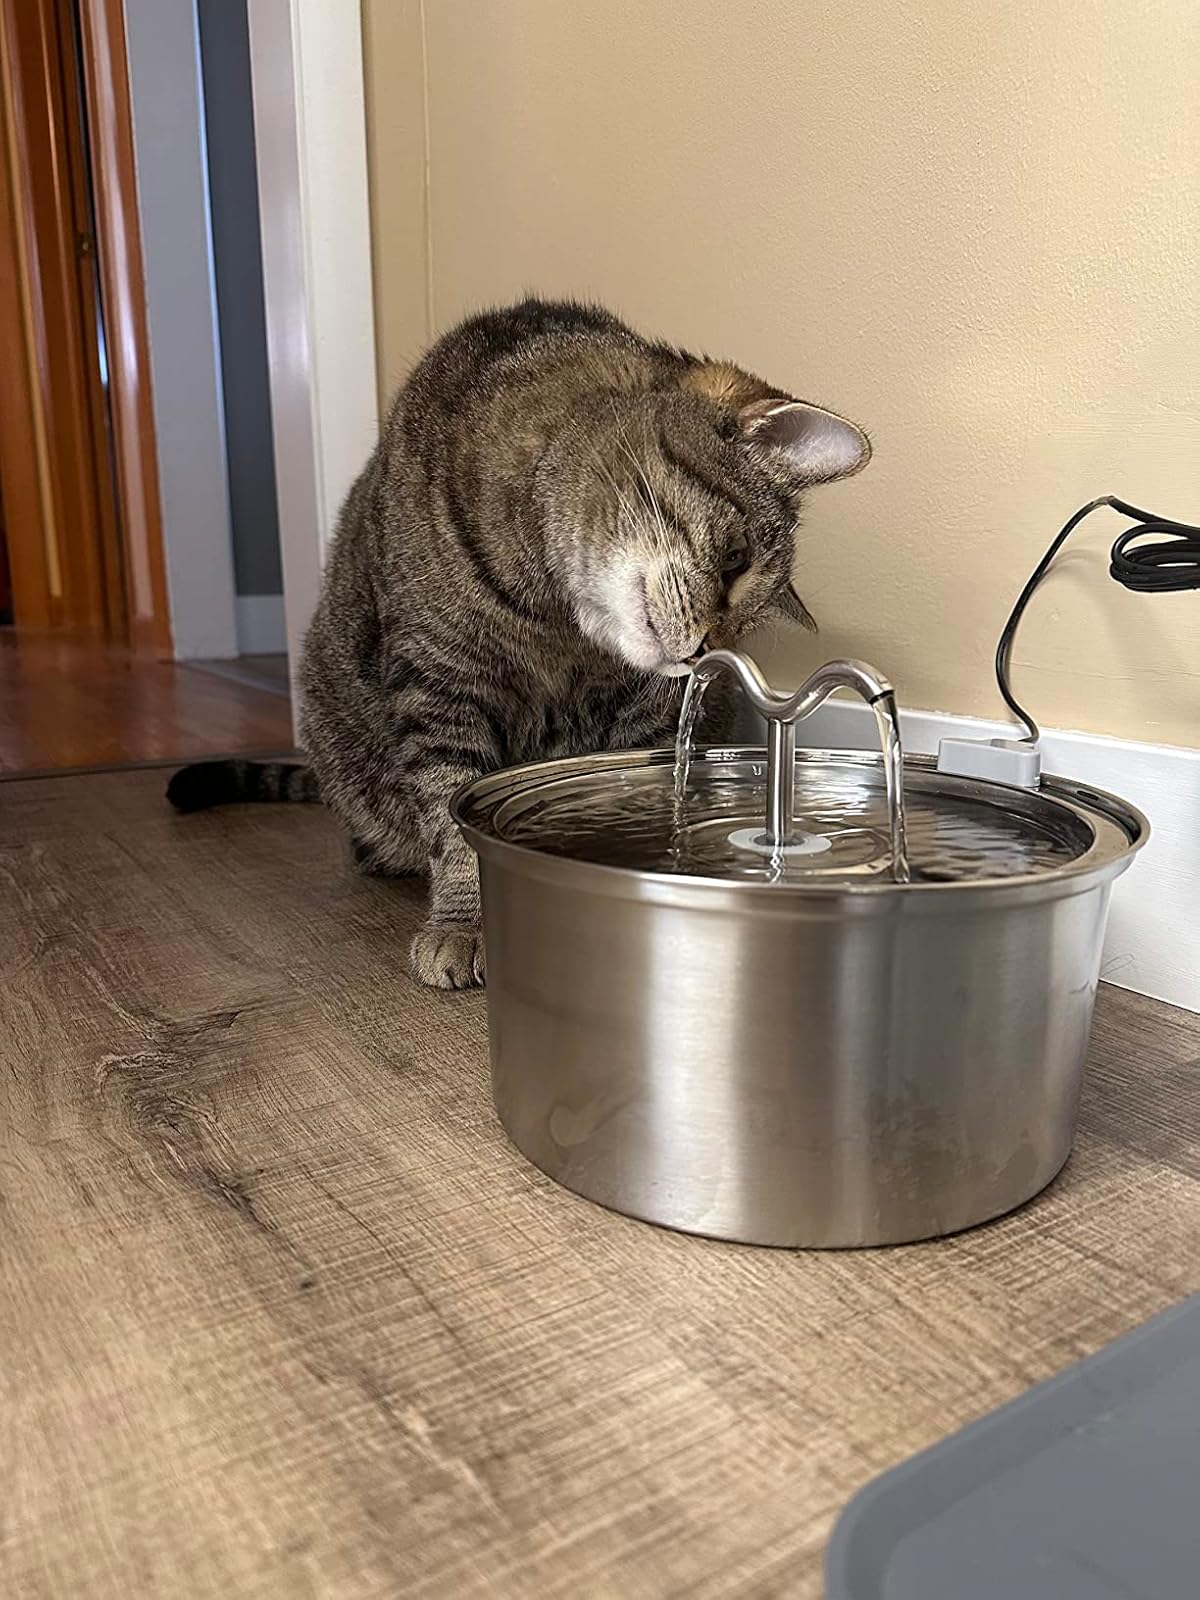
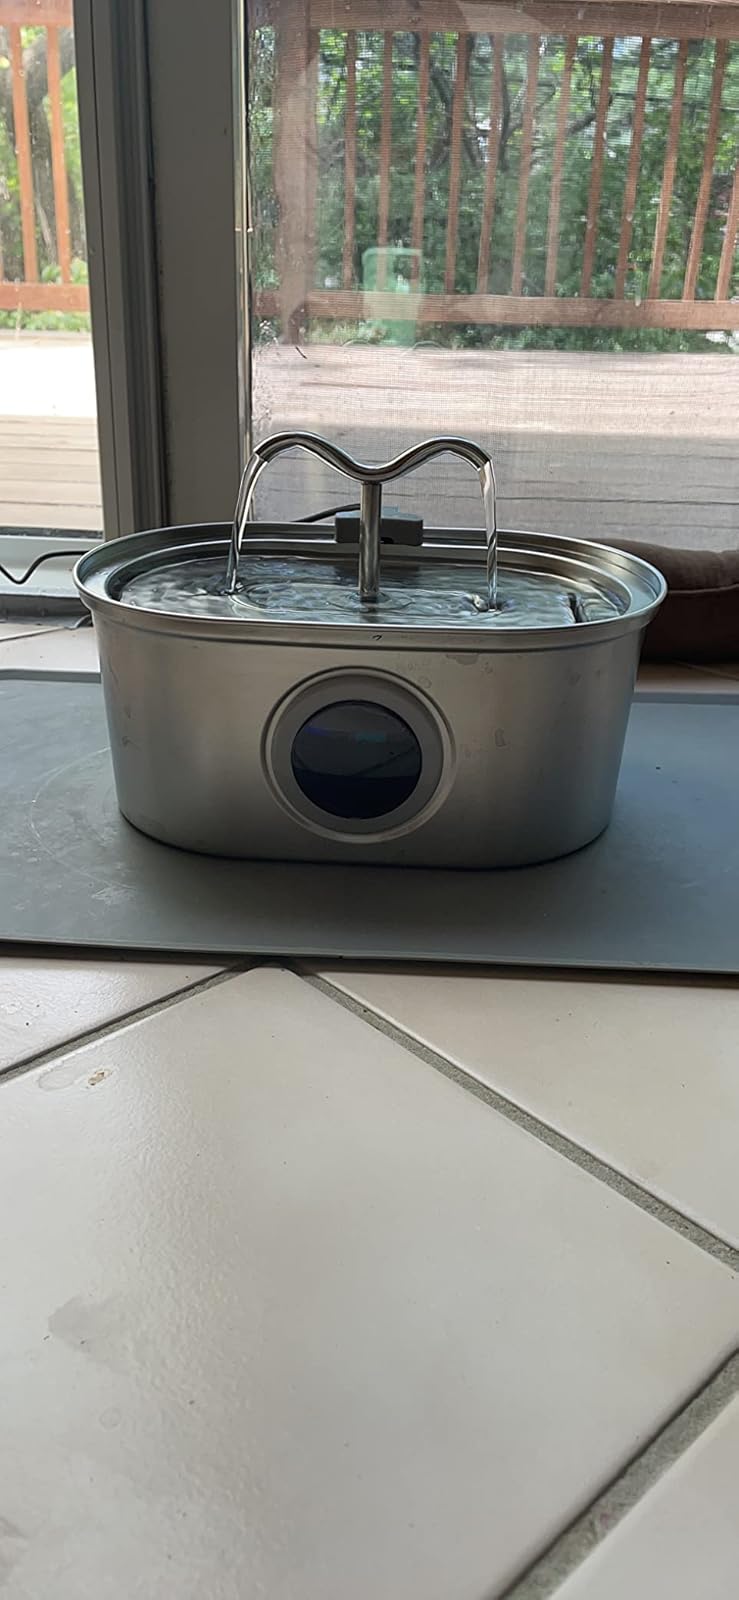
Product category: items_bowl
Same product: no